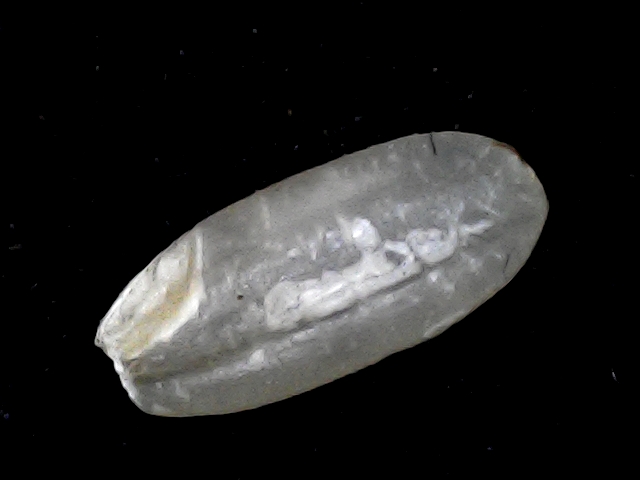
Rice variety: BR22